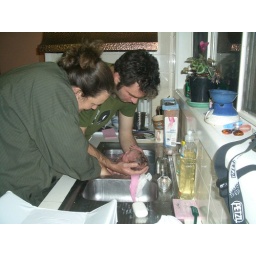
First bath at home in the kitchen sink